Camp Kupugani

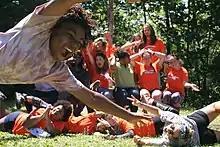
Happy Camper Photobomb

The camp land history of Camp Kupugani dates back to the 1800s. In April 1951, the Board of Directors for the 4-H Camp of Northwestern Illinois purchased an original parcel of 110 acres of Midwest timberland along the Leaf River from brothers Ben and Deed Sjoberg. Later donations brought the site to its present 126 acres. The camp was named White Eagle, in honor of the old White Eagle Mill. Built in 1837 and located on what is now camp property, today’s campgrounds contain remnants of the location's history, with the old mill forming the base of the dining hall fireplace.